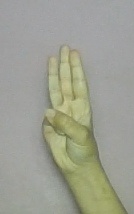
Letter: thaa